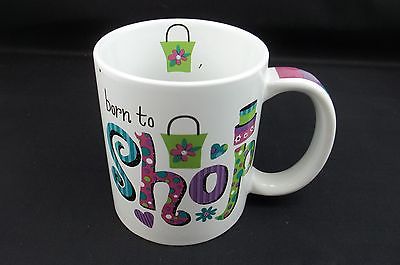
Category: mug